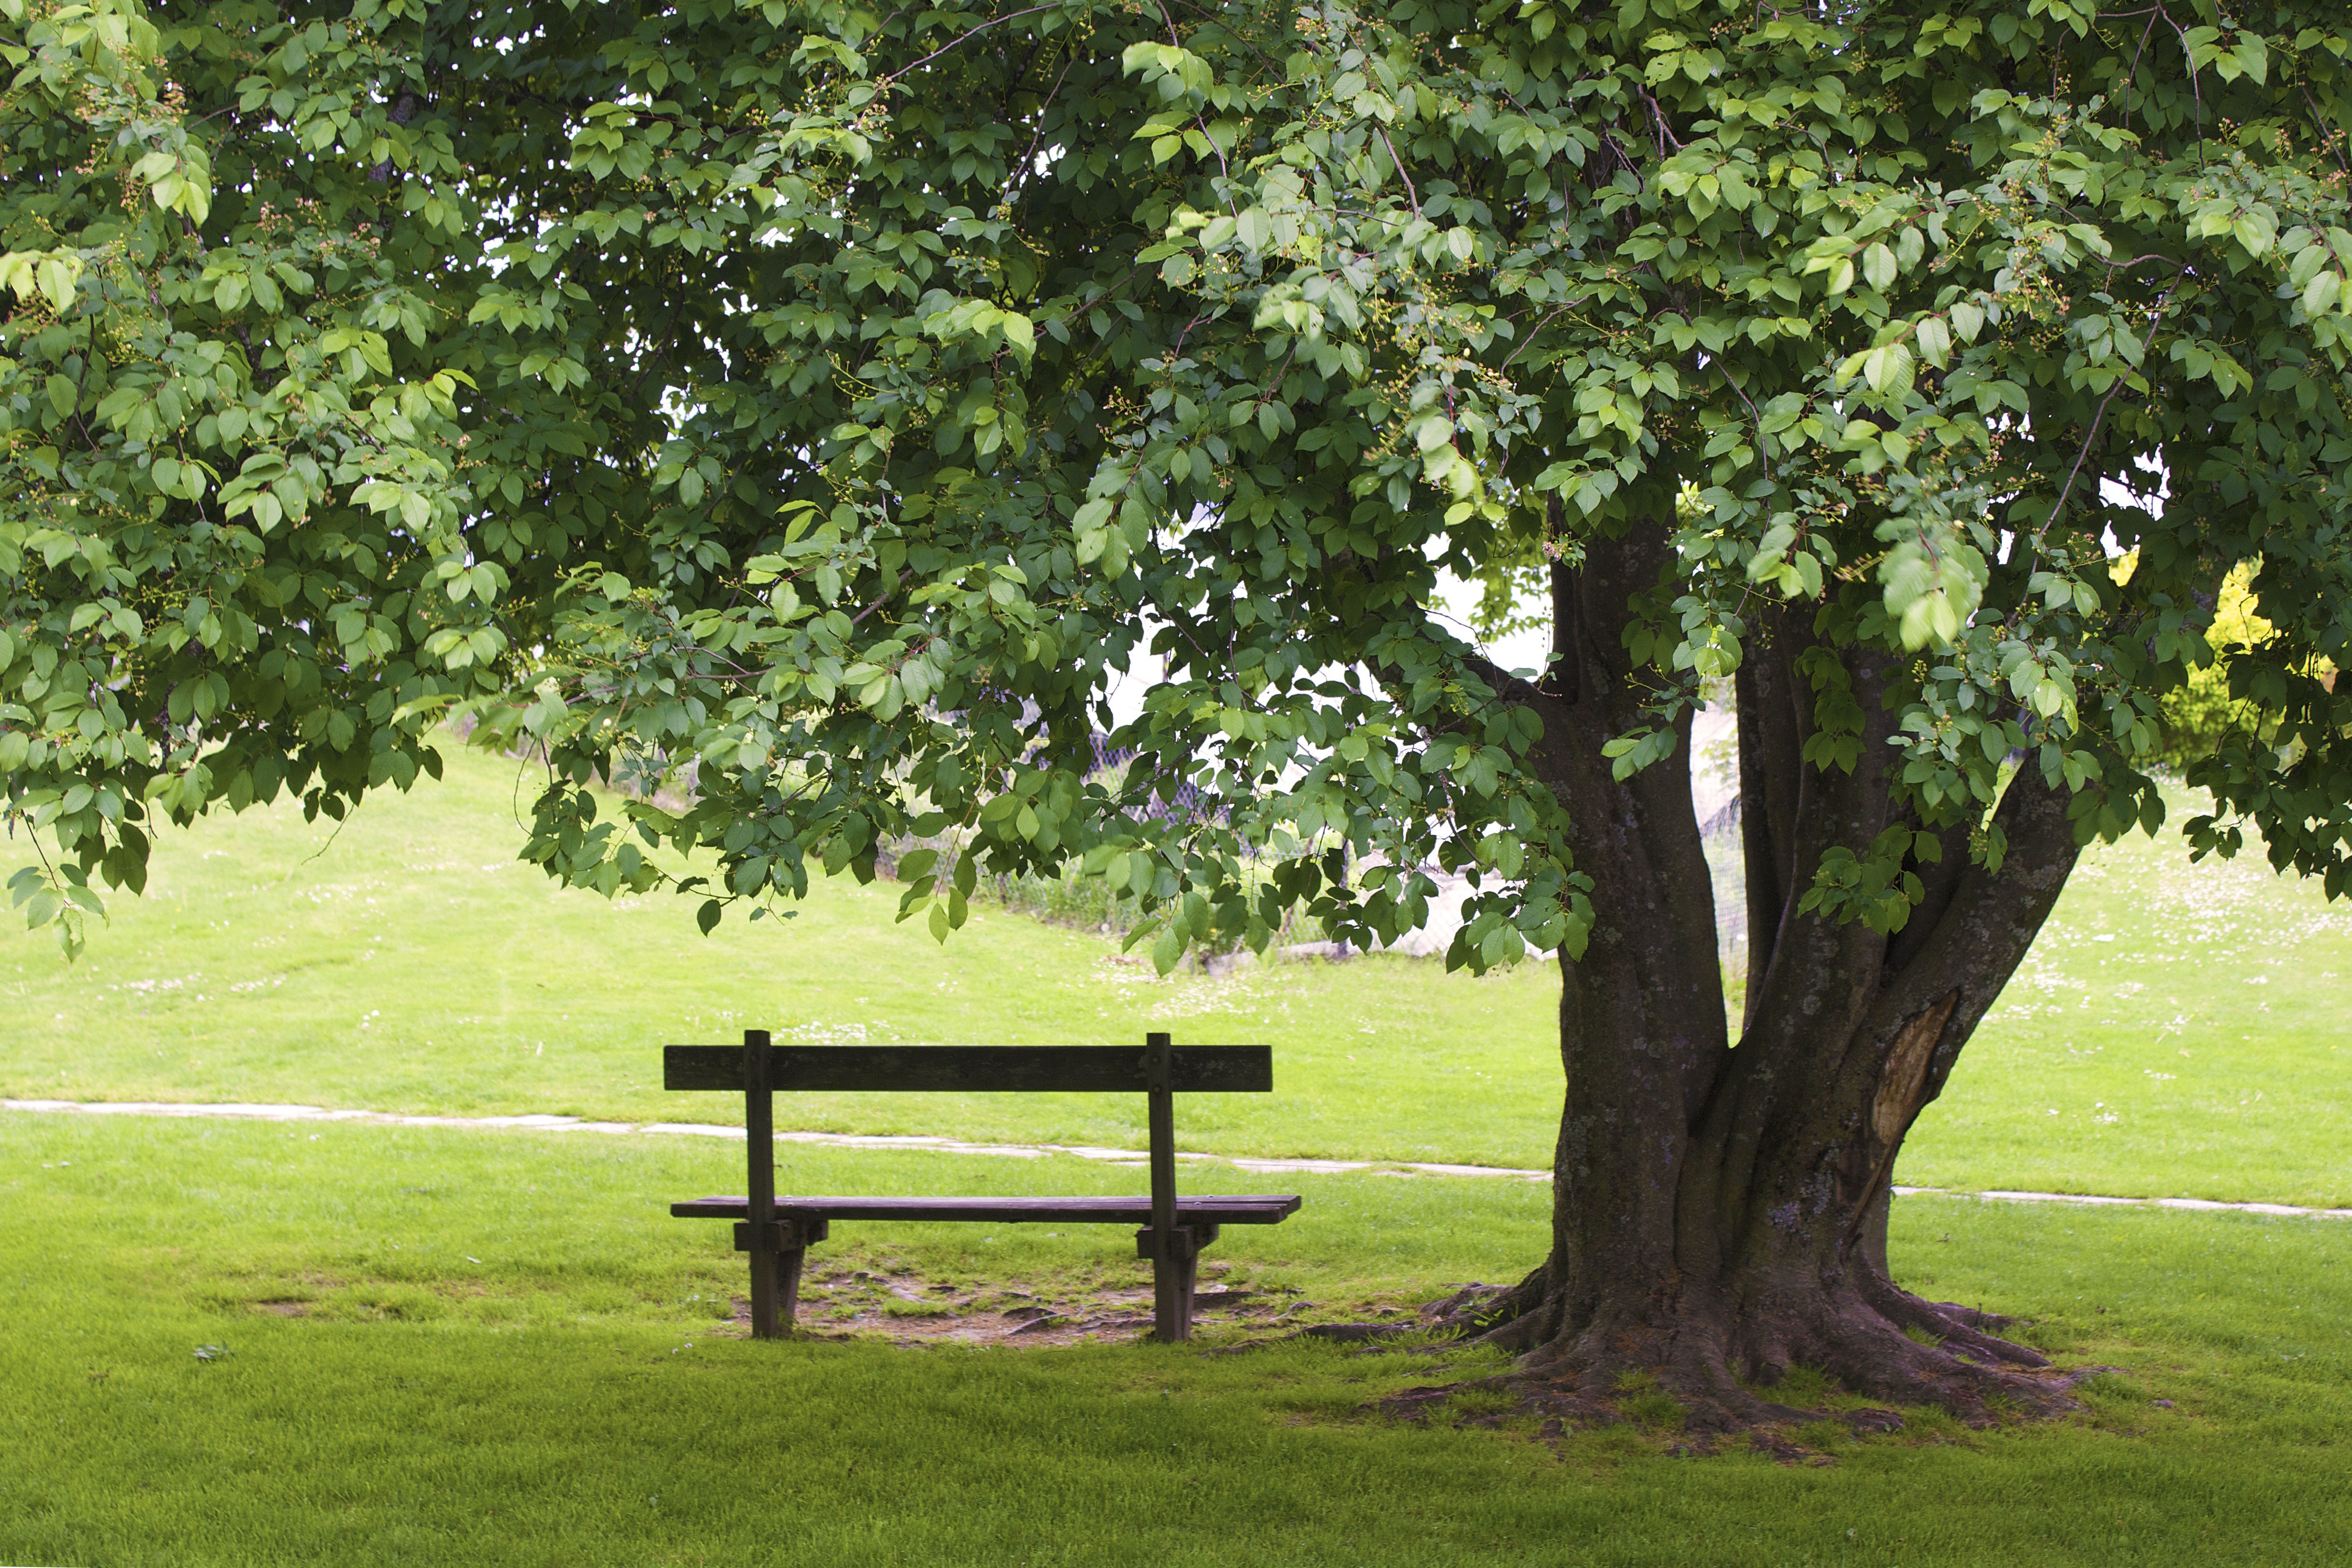
tree, grass, plant, bench, lawn, meadow, leaf, flower, green, pasture, park, empty, garden, shrub, woodland, rural area, woody plant